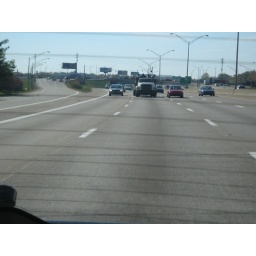
yes, those guys are standing in the back of that truck on the freeway!!